History of the Kuomintang

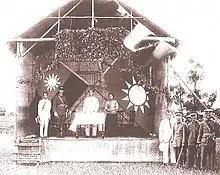
Sun Yat-sen [middle] and Chiang Kai-shek [on stage in uniform] at the founding of the Whampoa Military Academy in 1924

Yuan dissolved the KMT in November (whose members had largely fled into exile in Japan) and dismissed the parliament early in 1914. Yuan Shikai proclaimed himself emperor in December 1915. While exiled in Japan in 1914, Sun established the Chinese Revolutionary Party, but many of his old revolutionary comrades, including Huang Xing, Wang Jingwei, Hu Hanmin and Chen Jiongming, refused to join him or support his efforts in inciting armed uprising against Yuan Shikai. In order to join the Chinese Revolutionary Party, members must take an oath of personal loyalty to Sun, which many old revolutionaries regarded as undemocratic and contrary to the spirit of the revolution. Thus, many old revolutionaries did not join Sun's new organization, and he was largely sidelined within the Republican movement during this period. Sun returned to China in 1917 to establish a rival government in Guangzhou, but was soon forced out of office and exiled to Shanghai. There, with renewed support, he resurrected the KMT on 10 October 1919, but under the name of the "Chinese" Kuomintang, as the old party had simply been called the Kuomintang. In 1920, Sun and the KMT were restored in Guangdong. In 1923, the KMT and its government accepted aid from the Soviet Union after being denied recognition by the western powers. Soviet advisers – the most prominent of whom was Mikhail Borodin, an agent of the Comintern – began to arrive in China in 1923 to aid in the reorganization and consolidation of the KMT along the lines of the Communist Party of the Soviet Union, establishing a Leninist party structure that lasted into the 1990s. The Chinese Communist Party (CCP) was under Comintern instructions to cooperate with the KMT, and its members were encouraged to join while maintaining their separate party identities, forming the First United Front between the two parties.